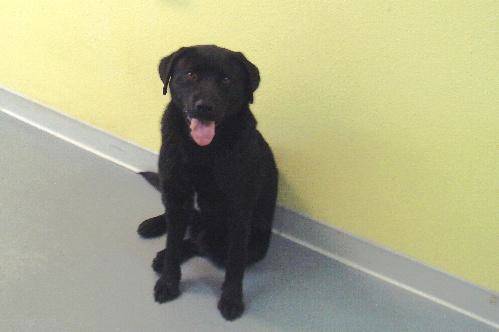
Label: dog